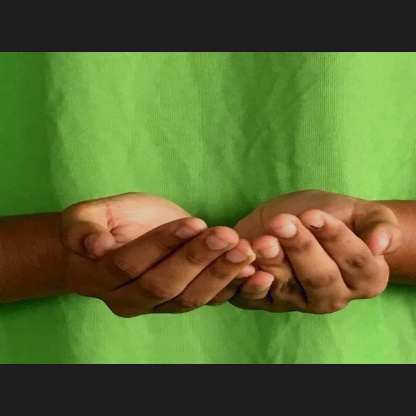
Mudra: Pushpaputa